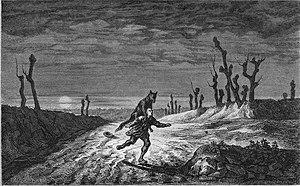
Gravure représentant une ganipote, créature légendaire proche du loup-garou.
La ganipote est une créature légendaire et maléfique issue du folklore et des légendes des provinces du centre-ouest et du sud-ouest de la France. On en trouve ainsi mention en Charentes, en Poitou, en Touraine, en Pays Gabaye, en Guyenne, en Forez, mais aussi dans le Morvan et au Québec. Dans toutes ces régions, elle tient souvent lieu de croque-mitaine. Le terme masculin « ganipot » est parfois utilisé, mais reste d'emploi beaucoup plus limité. Des créatures aux caractéristiques très proches exitent dans les légendes poitevines, périgourdines ou landaises.